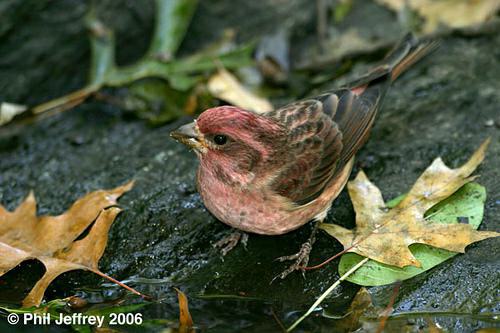
A photo of a purple finch